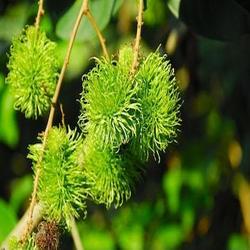
Label: Rambutan